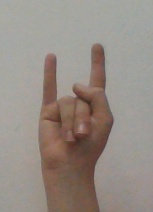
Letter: la